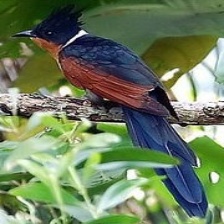
Species: CHESTNUT WINGED CUCKOO
Scientific name:  CLAMATOR COROMANDUS